Carol Richards

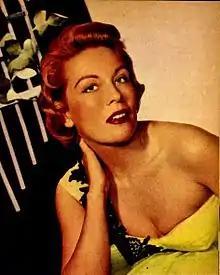
Carol Richards (as pictured in TV Radio Mirror September 1956)

Carol Swiedler (stage name Carol Richards or Carole Richards) (June 6, 1922 – March 16, 2007) was an American singer, radio and television performer, best remembered for her duets with Bing Crosby on the hit single "Silver Bells" and the song "Sunshine Cake."